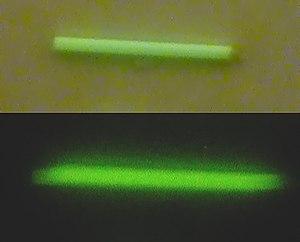
des capsules de tritium gazeux dont la radioactivité illumine une couche de matériau phosphorescent sont utilisées dans des montres, systèmes de visées d'armes ou gadgets dits ""Trasers"" (interdits dans certains pays)."
Le tritium, de symbole ³H ou T, est — comme notamment le protium et le deutérium — l'un des isotopes de l'hydrogène. Son noyau, appelé le triton, possède un proton et deux neutrons. Il a été mis en évidence en 1934, par Ernest Rutherford, dans la réaction nucléaire D + D → T + H.
La radioluminescence est une forme de luminescence produite par la désintégration radioactive d'un corps.